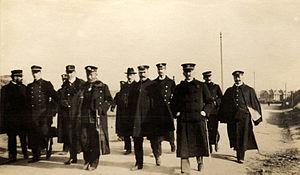
Les médailles militaires du Japon étaient accordées pour service méritoire par l'empire du Japon, accordées auparavant à tout soldat qui participait aux batailles et aux guerres. Ces médailles militaires et les certificats d'accompagnement indiquaient le conflit pour lequel la décoration était accordée.